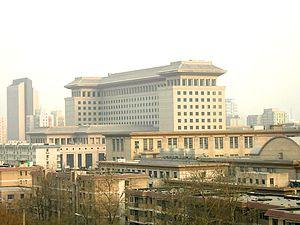
Ministère de la Défense nationale.日本語: 中華人民共和国国防部本部.한국어: 중화인민공화국 국방부.Русский: Комплекс зданий Министерства национальной обороны в Пекине (2006).Svenska: Centrala militärkommissionen är inhyst i det kinesiska försvarsministeriets byggnad, ""1 augusti-byggnaden"". Försvarsministeriets är tillsammans med Centrala militärkommissionen inhysta i ""1 augusti-byggnaden"" i Peking."
Le ministère de la Défense nationale de la république populaire de Chine est un ministère sous l’autorité du Conseil des affaires de l’État. Il est dirigé par le ministre de la Défense nationale.